History of hypnosis

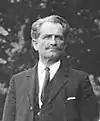
Boris Sidis

The neurologist Jean-Martin Charcot (1825–1893) endorsed hypnotism for the treatment of hysteria. "La méthode numérique" ("The numerical method") led to a number of systematic experimental examinations of hypnosis in France, Germany, and Switzerland. The process of post-hypnotic suggestion was first described in this period. Extraordinary improvements in sensory acuity and memory were reported under hypnosis.